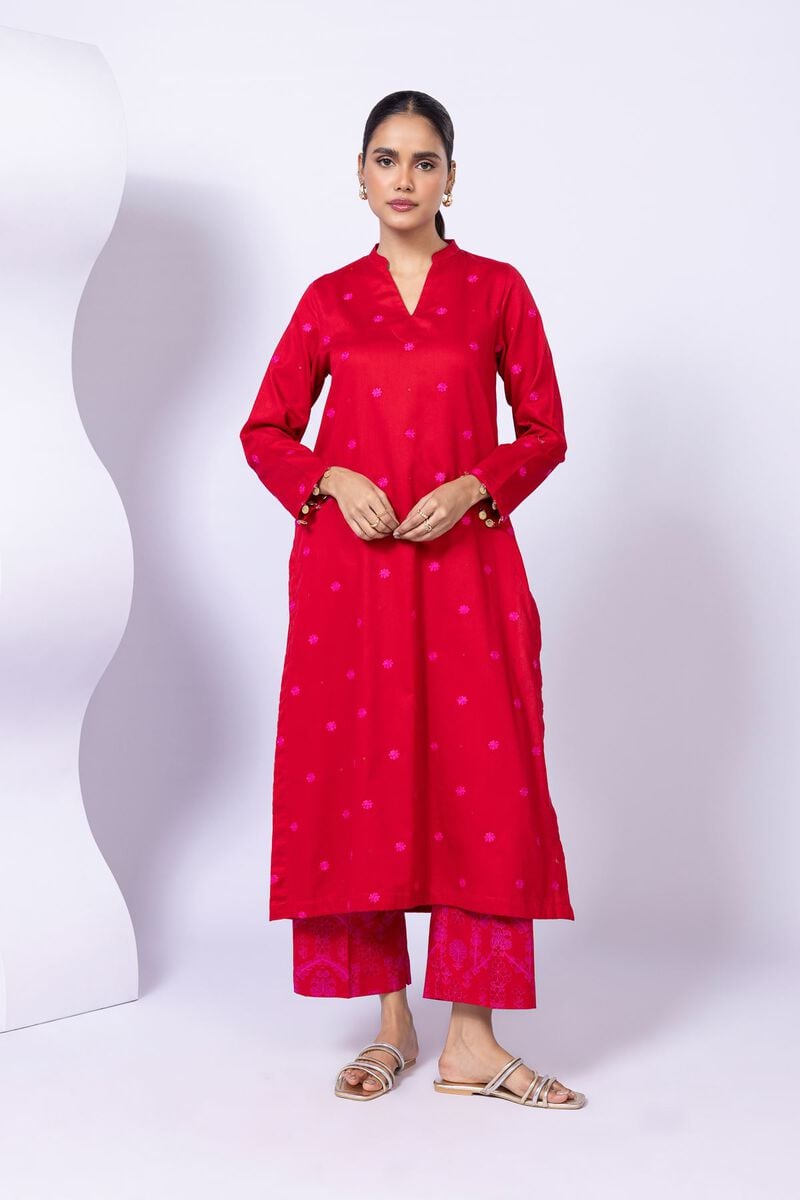
red kalpana kurta